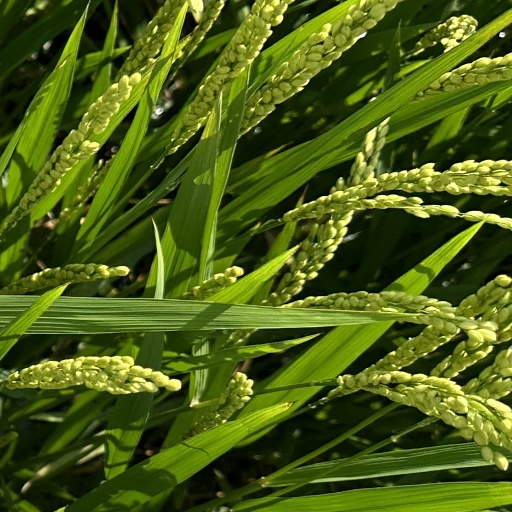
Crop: rice